MCW Metroliner

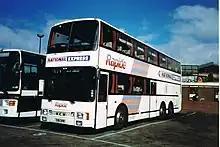
National Express 'Rapide' MCW Metroliner DR130 operated by Northumbria Motor Services

The most numerous type of Metroliner was the double deck DR130 design. This was designed specifically for express coach services in the United Kingdom and thus differed from contemporary double-deck coaches in its height: most double-deck coaches are built to under in height as this is the maximum permitted in continental Europe, but this severely limits the interior headroom. The DR130 was higher, allowing a much more spacious interior but making the design unsuitable for continental tours and limiting its appeal on the secondhand market.